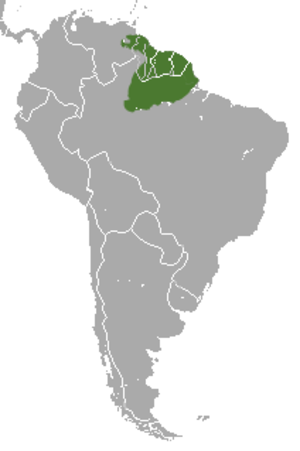
Cette liste commentée recense la mammalofaune en Guyane. Elle répertorie les espèces de mammifères guyanais actuels et celles qui ont été récemment classifiées comme éteintes. Cette liste comporte 250 espèces réparties en douze ordres et 43 familles, dont quatre sont « en danger », sept sont « vulnérables », cinq sont « quasi menacées » et 27 ont des « données insuffisantes » pour être classées.